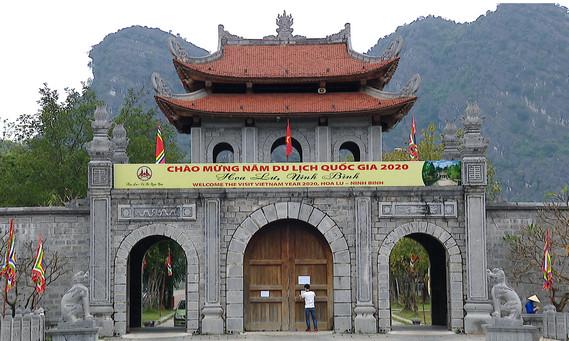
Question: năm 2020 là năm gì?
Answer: năm du lịch quốc gia